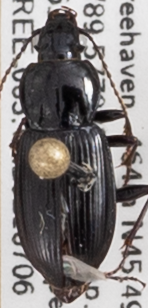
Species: Pterostichus mutus
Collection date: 2021-07-06
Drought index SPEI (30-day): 0.548
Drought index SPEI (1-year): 0.54
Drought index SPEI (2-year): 1.348